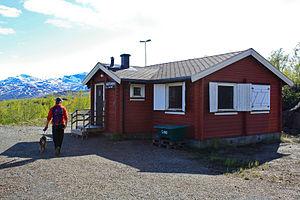
La gare de Søsterbekk est une halte ferroviaire de la ligne d'Ofot. La gare est située sur la commune de Narvik mais à 36.05 km du port. En 1988 la voie a été déviée entre Sørdalen et Bjørnfjell, un nouveau bâtiment a alors été construit.